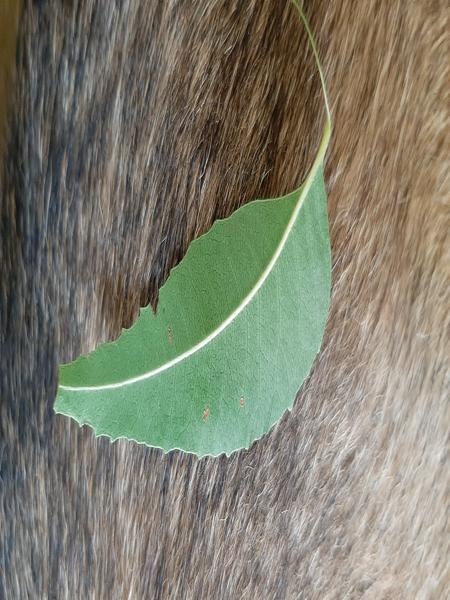
Plant: Neem